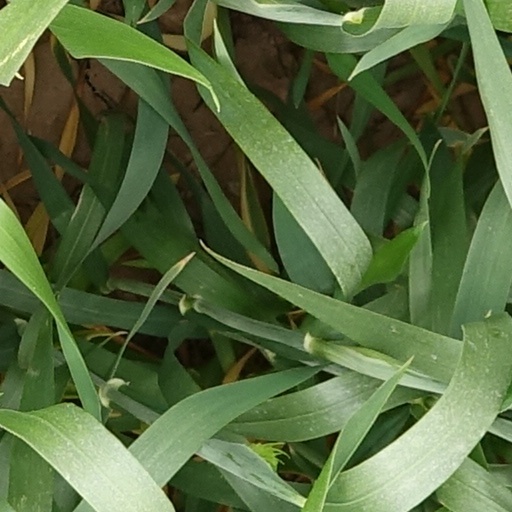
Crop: wheat